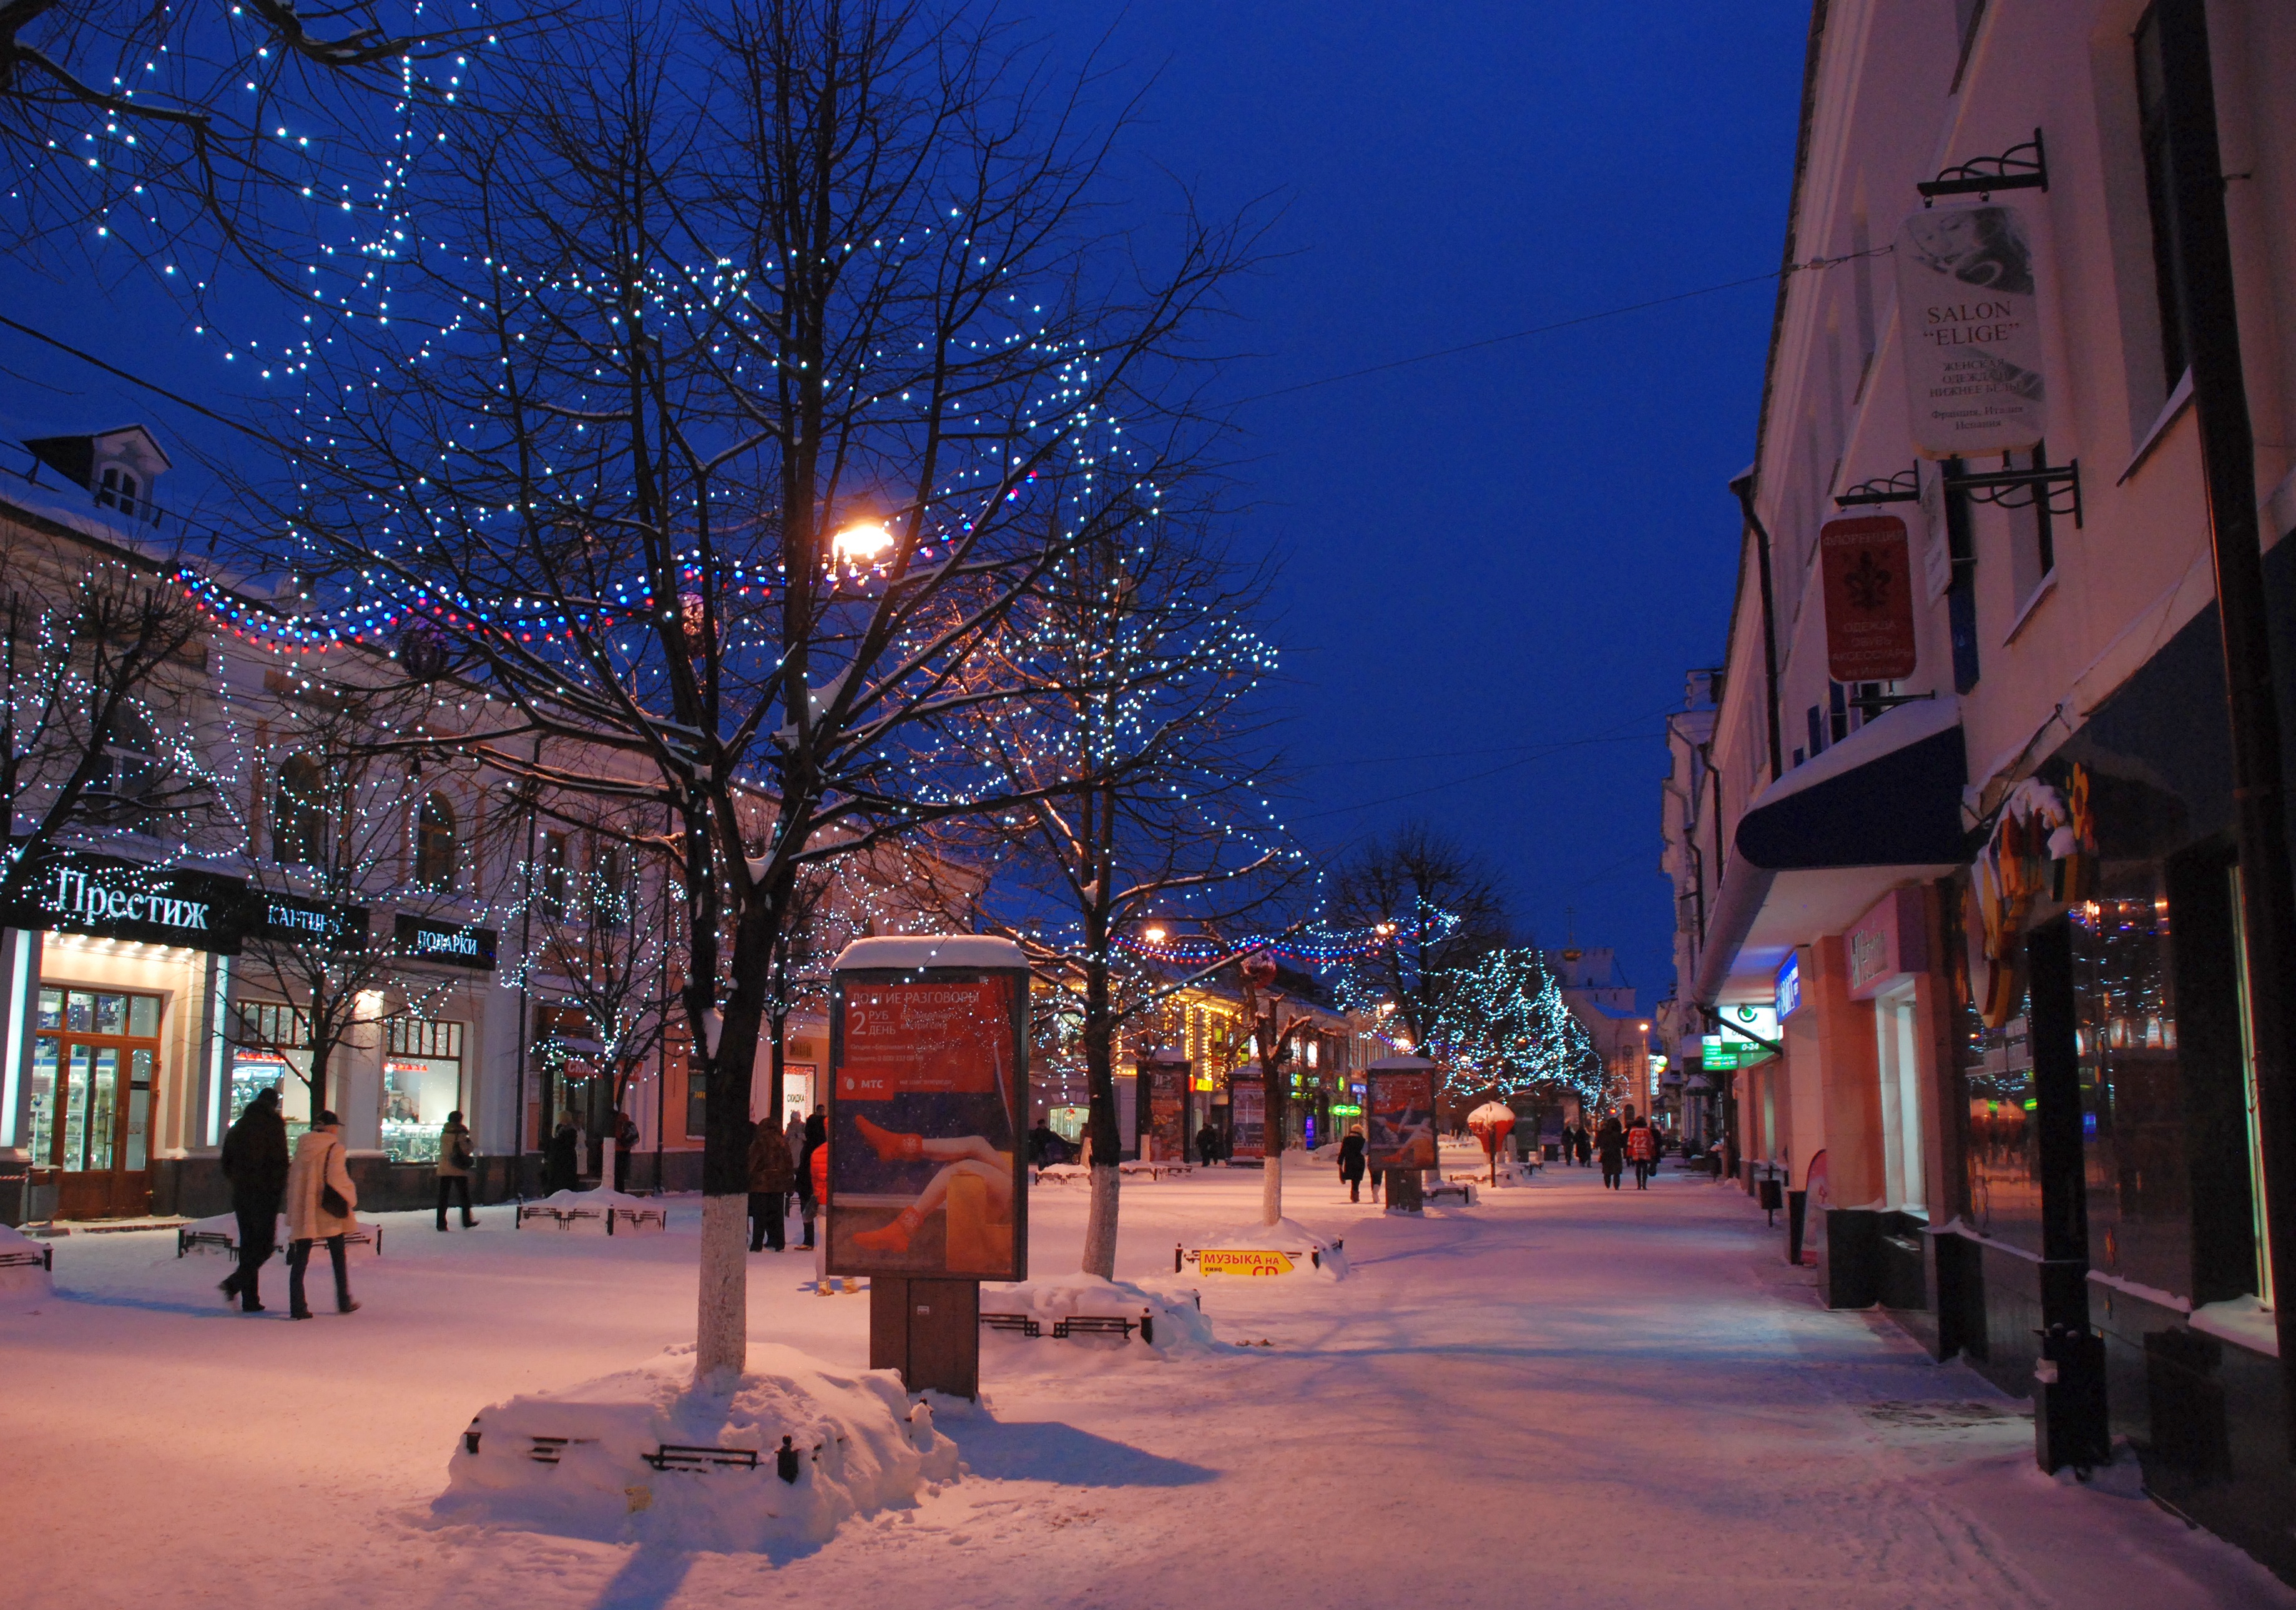
tree, snow, winter, street, night, town, city, cityscape, downtown, evening, plaza, nikon, lighting, season, christmas decoration, cool image, town square, russia, d80, cityscapes, nikond80, yaroslavl, neighbourhood, human settlement